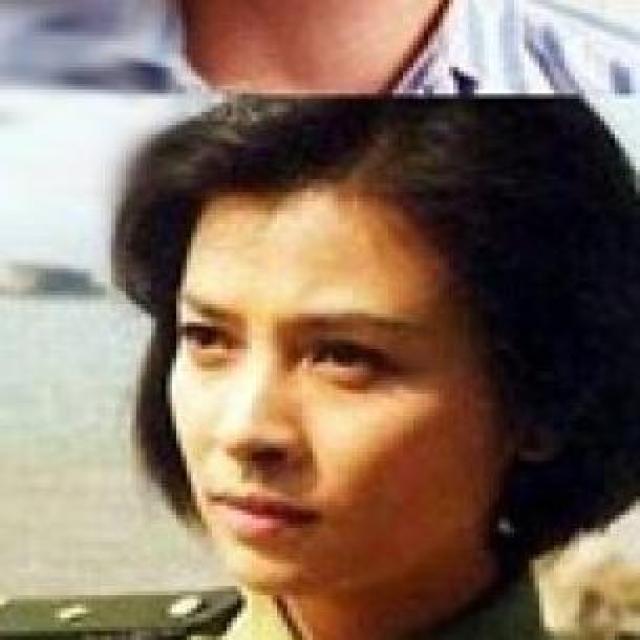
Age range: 21-44